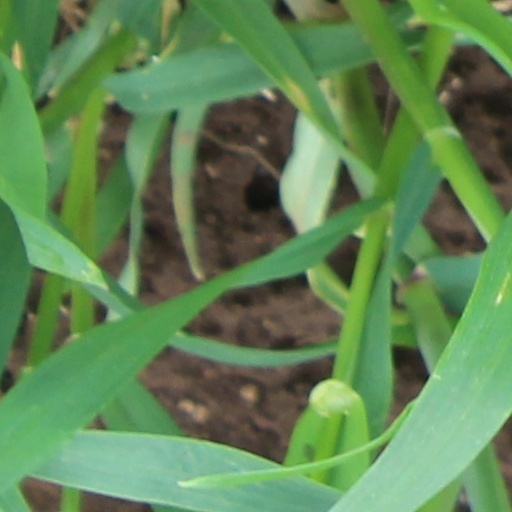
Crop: wheat